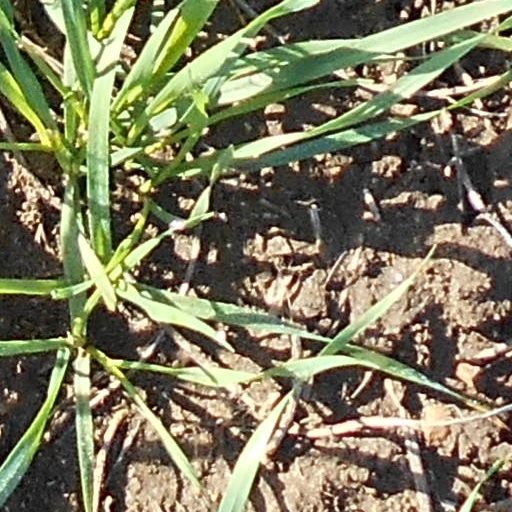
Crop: wheat